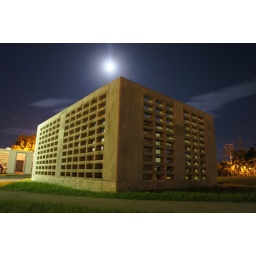
The sky above, the field below